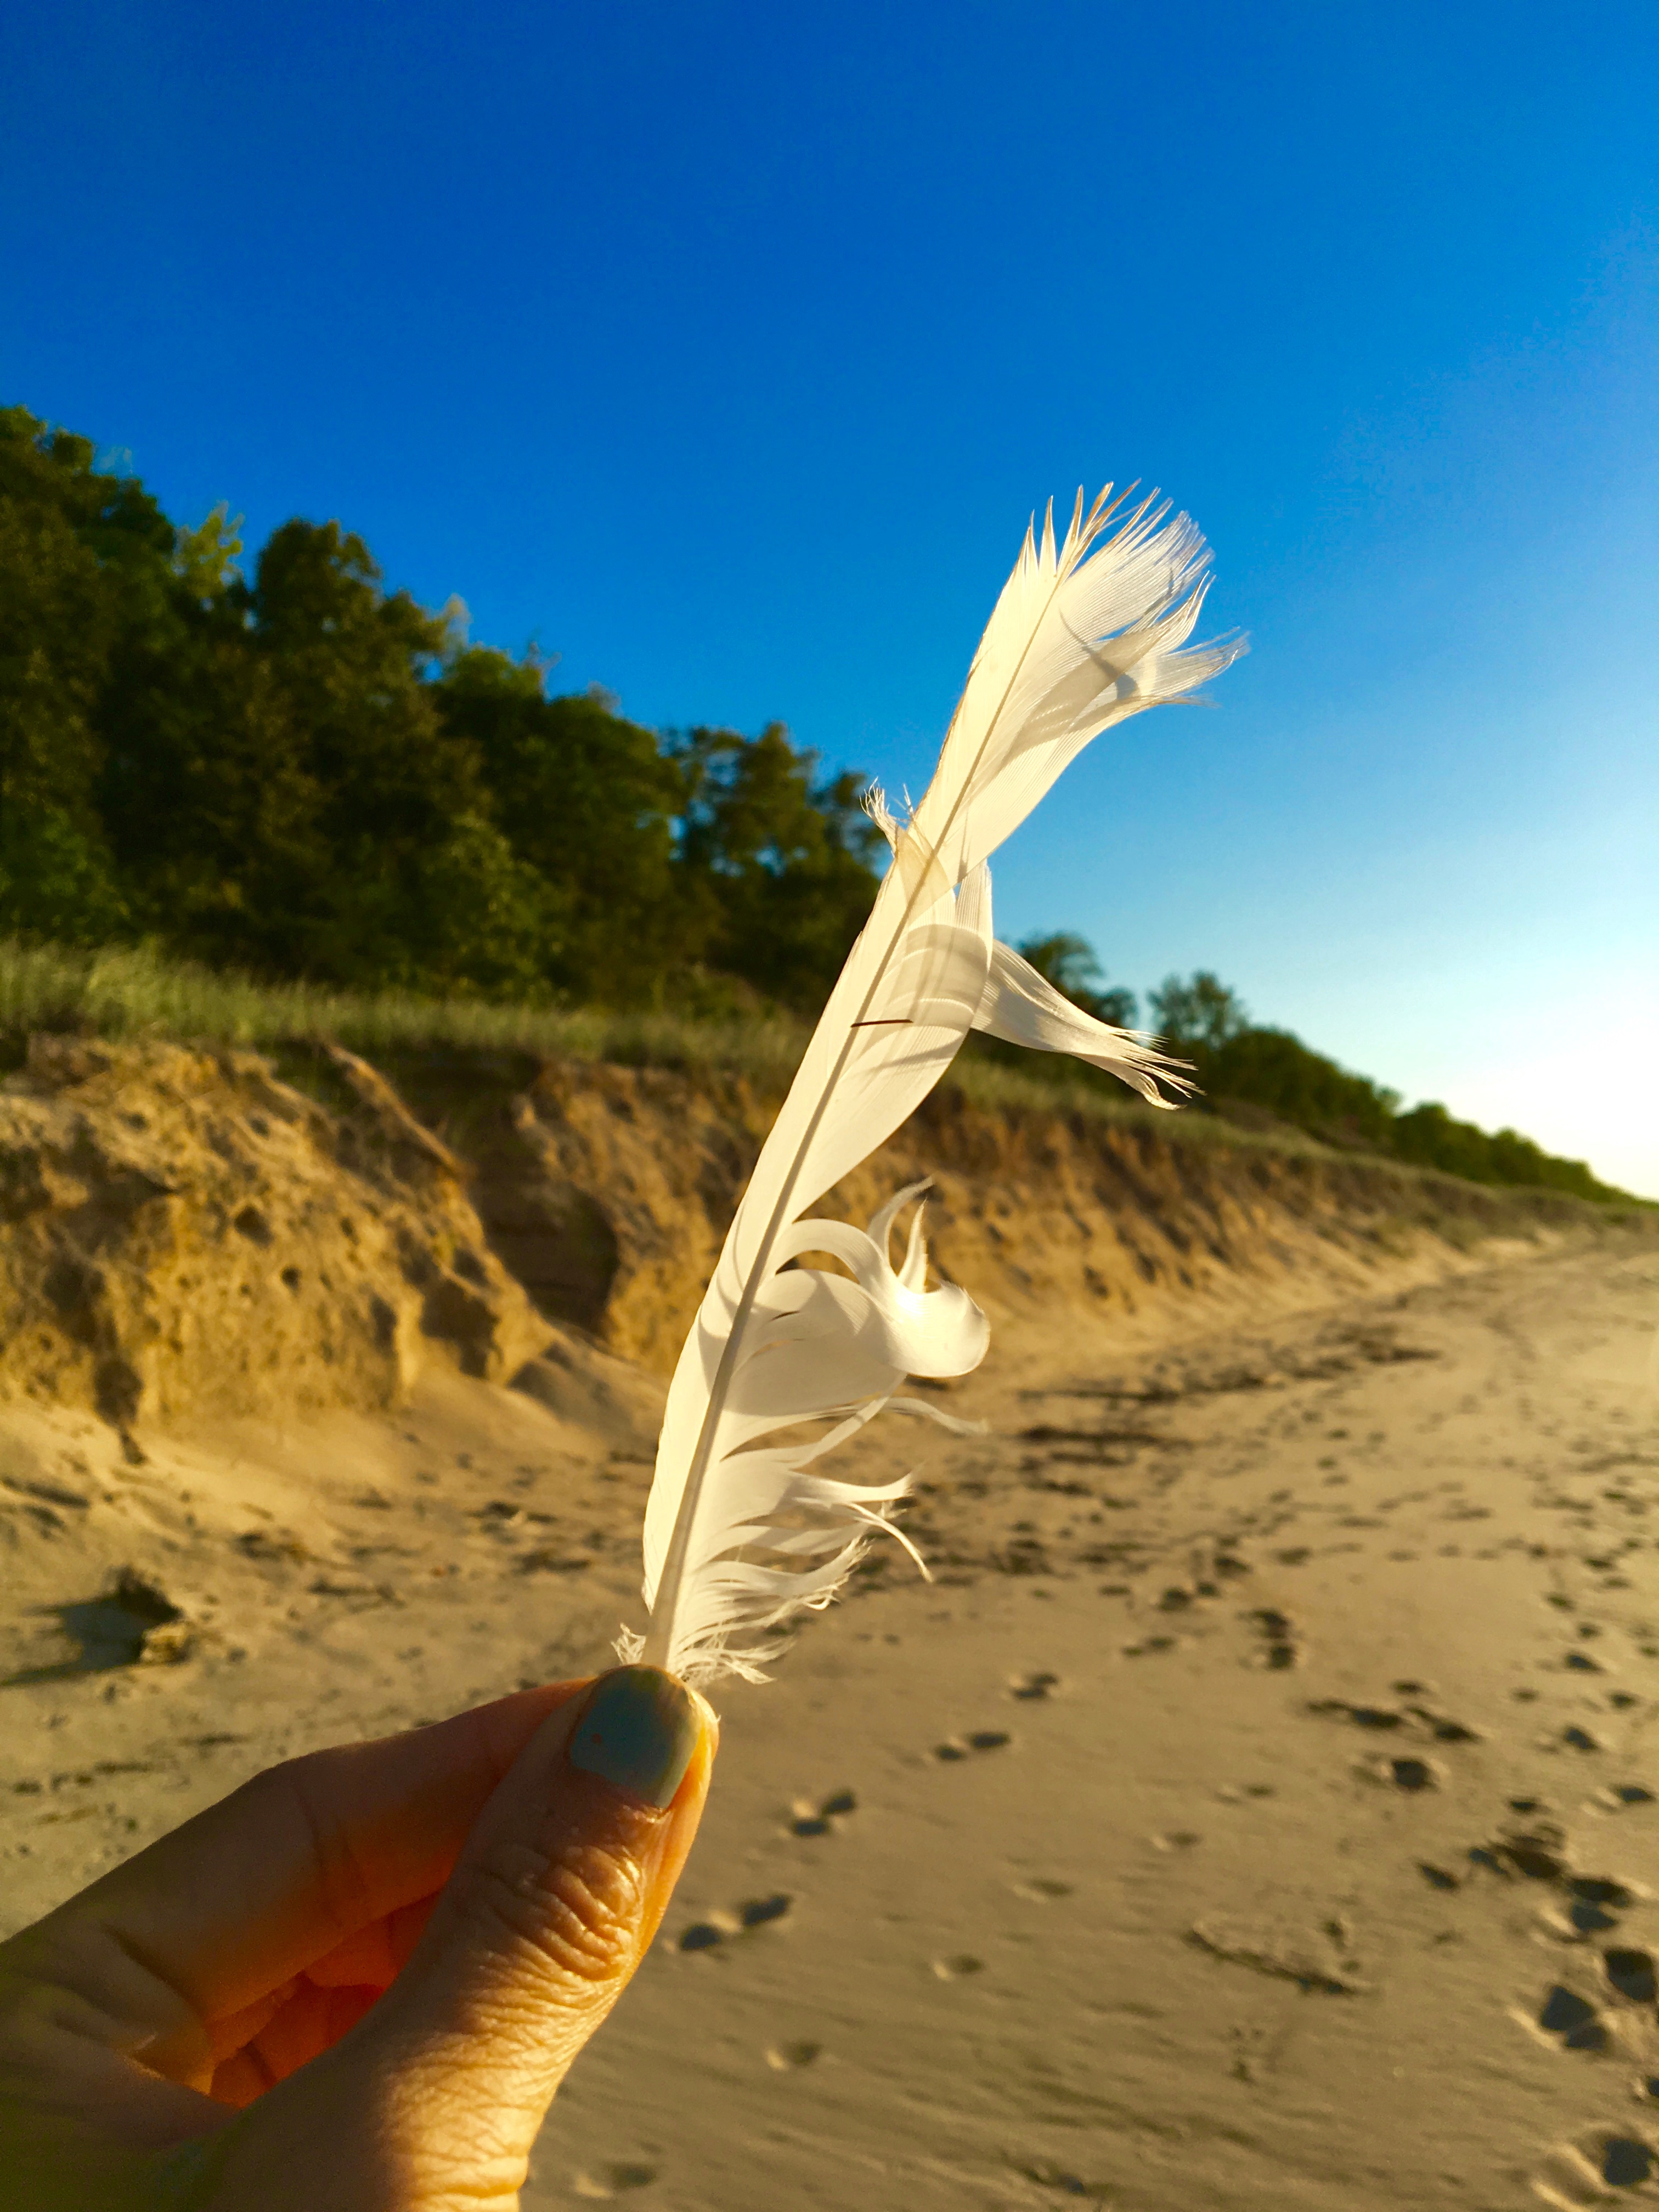
beach, sea, coast, sand, wing, sunlight, wave, wind, flight, terrain, atmosphere of earth